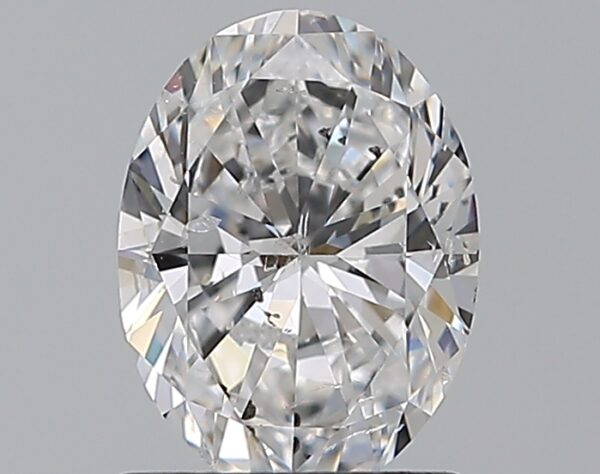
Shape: oval
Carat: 1
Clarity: SI2
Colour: D
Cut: EX
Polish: EX
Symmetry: EX
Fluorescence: N
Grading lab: GIA
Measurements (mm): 7.58 x 5.65 x 3.56